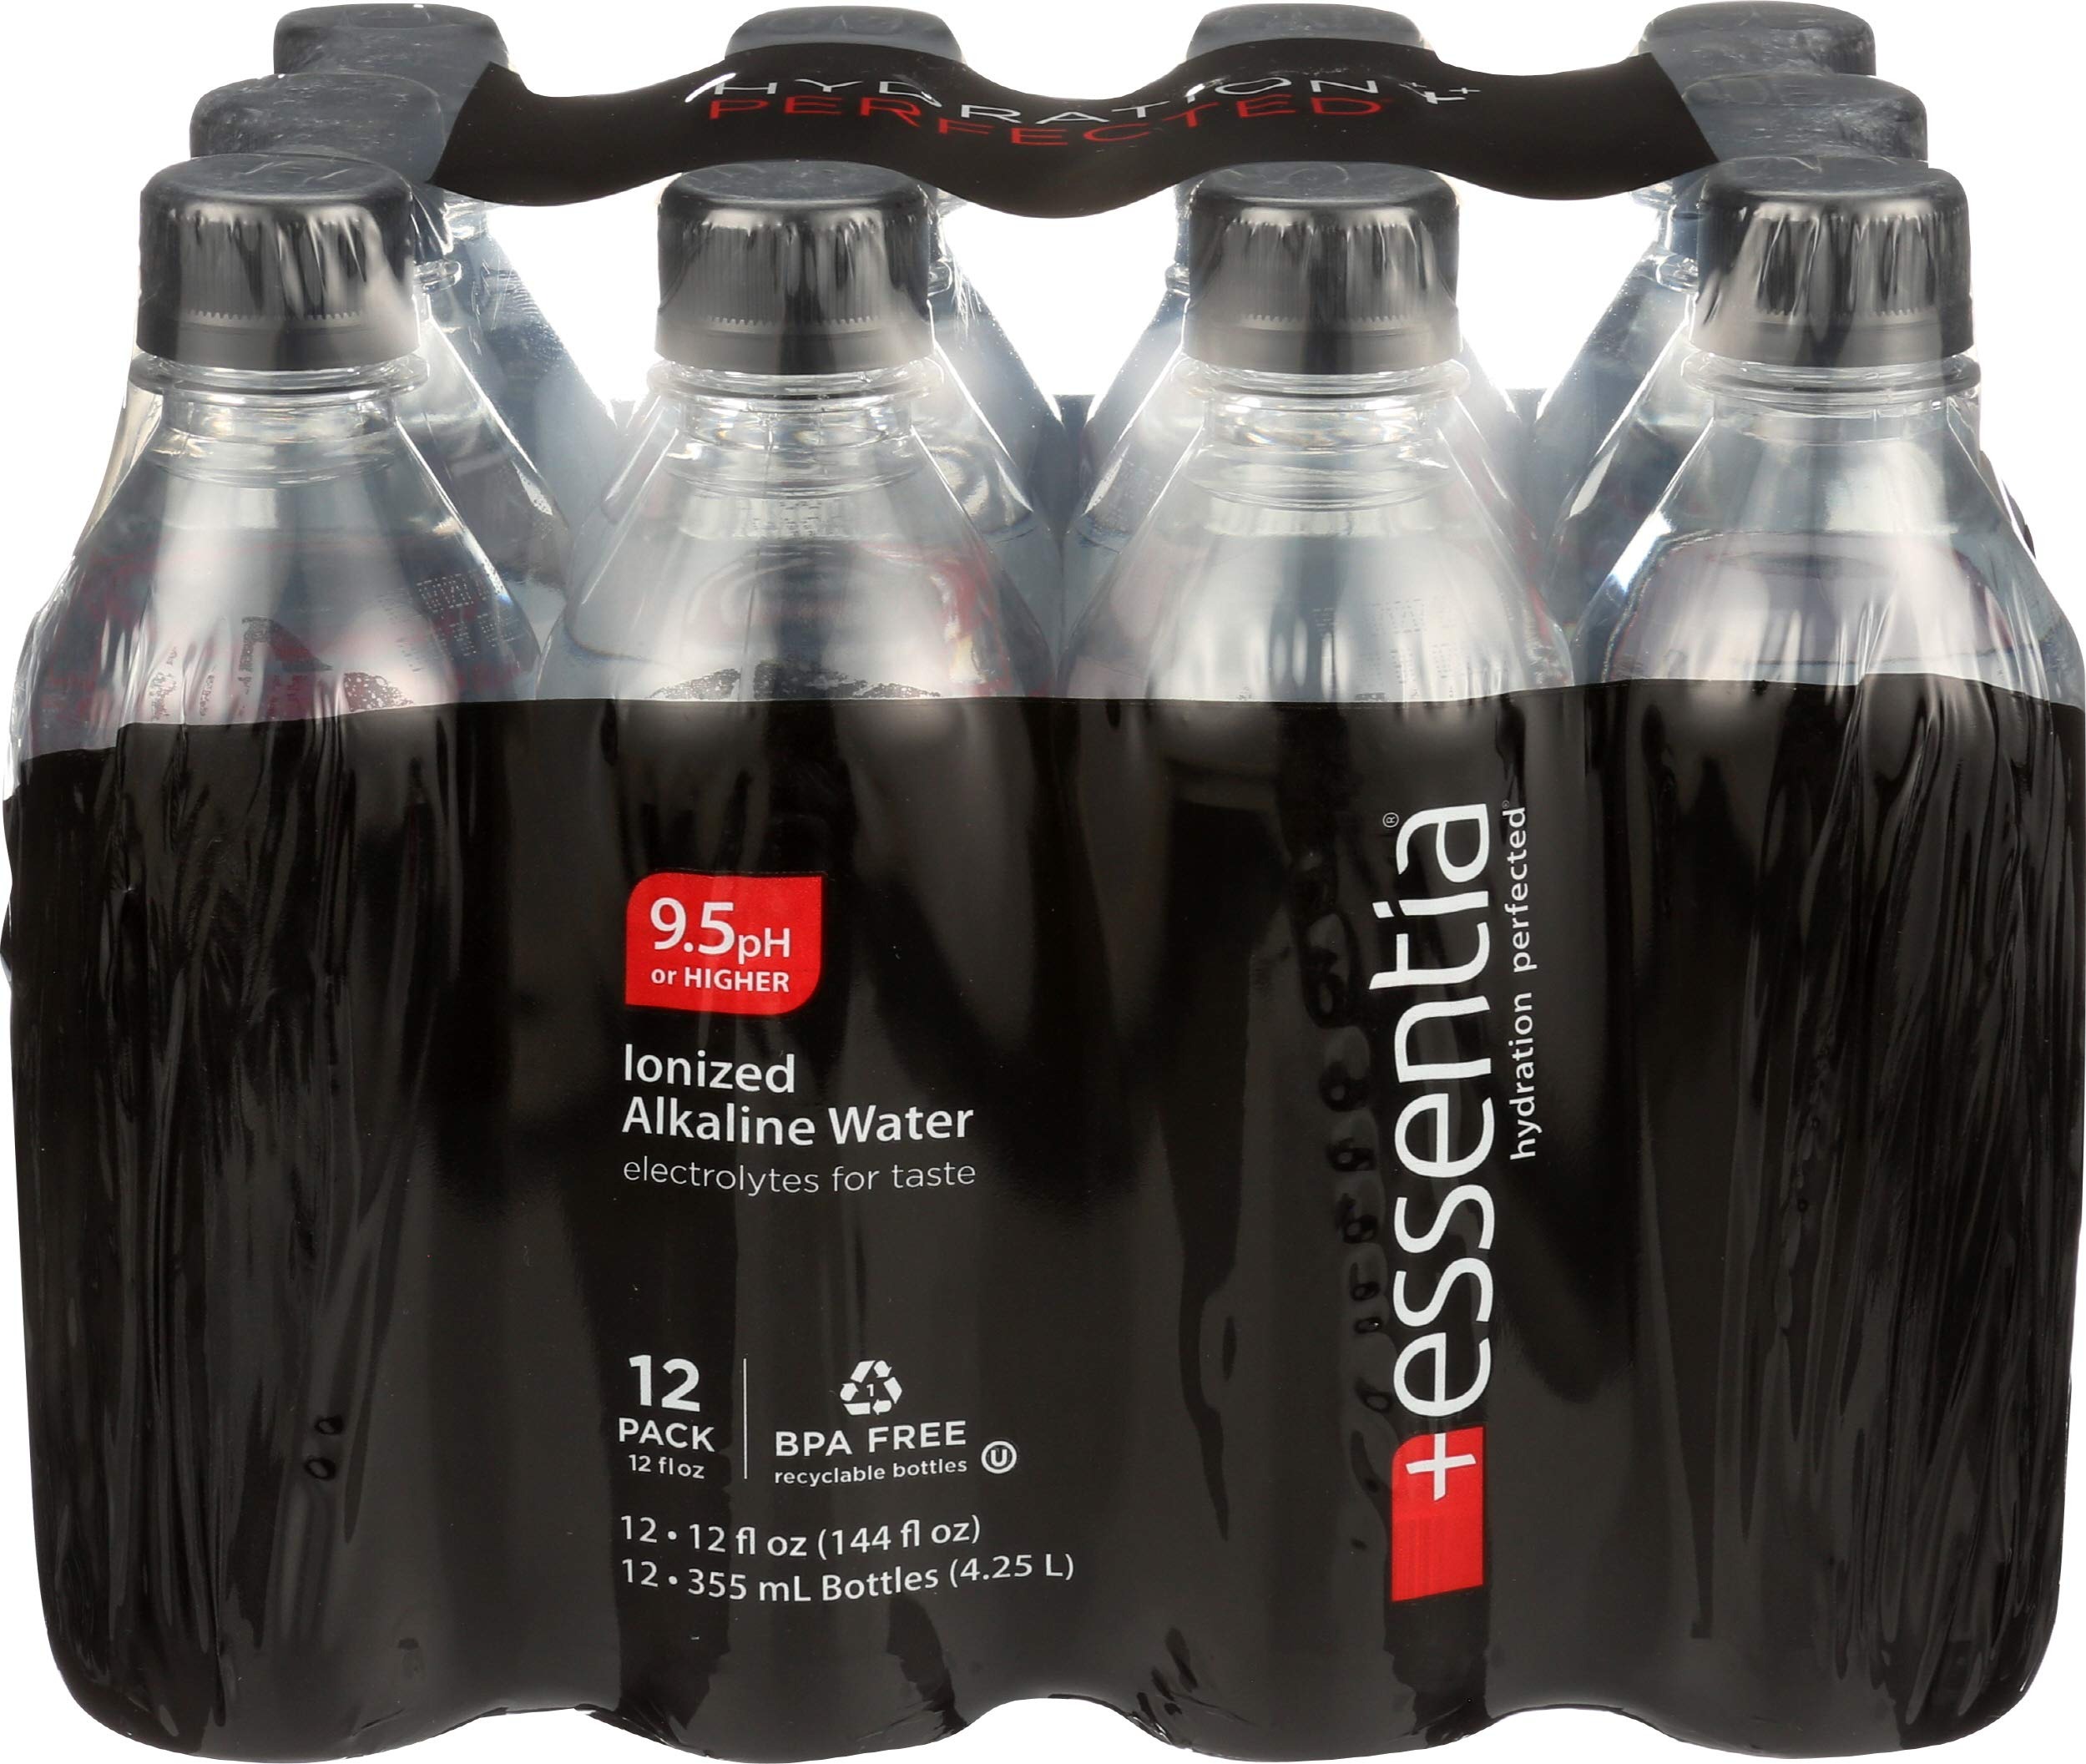
Item Name: Essentia Water, Water Super Hydrating 9.5 Ph, 50.7 Fl Oz (Pack of 12)
Bullet Point 1: Essentia is supercharged ionized alkaline water that?s better at rehydrating
Bullet Point 2: Removal of the bitter-tasting acidic ions, through our unique ionization process, creates a 9.5pH (or higher) alkaline wat
Bullet Point 3: Essentia is BPA-free, fluoride-free, chromium-free and chlorine-free
Bullet Point 4: Trace amounts of electrolytes are added for taste and to complement the body?s natural mix
Bullet Point 5: Water from any source is passed through microfiltration, reverse osmosis and ultraviolet exposure making Essentia 99.9% pur
Value: 608.4
Unit: Fl Oz

Price: 2.875